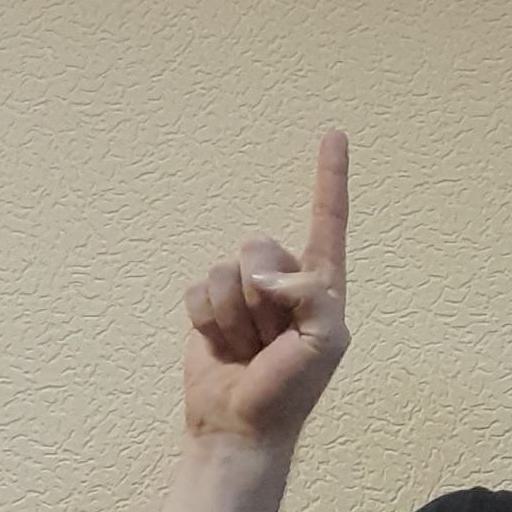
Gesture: one